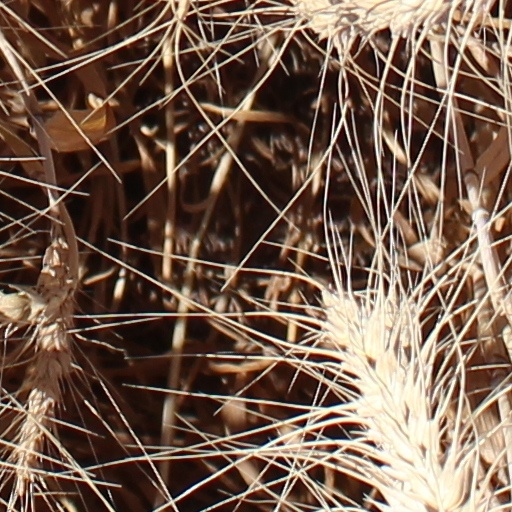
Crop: wheat